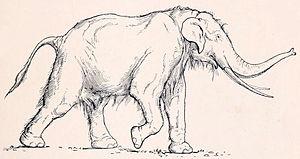
L’éléphant à défenses droites est une espèce éteinte d'éléphants longtemps considérée comme étroitement apparentée à l'éléphant d'Asie actuel. Il vivait en Europe au Pléistocène moyen et supérieur.
Le Needien est un terme stratigraphique ayant été utilisé pour définir un niveau géologique néerlandais. Ce niveau, qui fait partie de l'étage géologique du Pléistocène moyen, est précédé par le Drenthien et remplacé par le Taxandrien. Son stratotype a été déterminé d'après les argiles contenues dans une carrière de Needse Berg, un site localisé dans le village de Neede, commune de Berkelland, province Gueldre. Ces gisements comportent notamment des fossiles de Viviparus diluvianus et d'autres espèces de mollusques éteintes telles que la Parafossarulus crassitesta.